Bella Rosenfeld

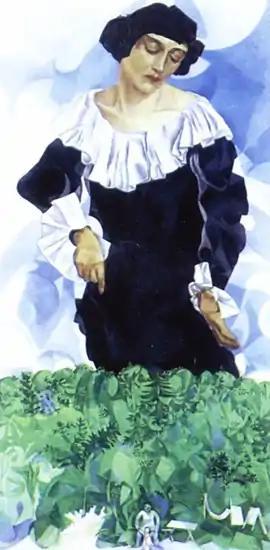
"Bella with White Collar", by Marc Chagall, 1917.

Posthumously, her most famous book, "The Burning Lights", was published in 1946. In 1993 she appeared, together with Chagall, on a Belarus stamp. A play "Birthday" about the Chagall's relationship, was written by Emma Rice, Nikki Sved and Daniel Jamieson in the 1990s. It was rewritten and became "The Flying Lovers of Vitebsk."